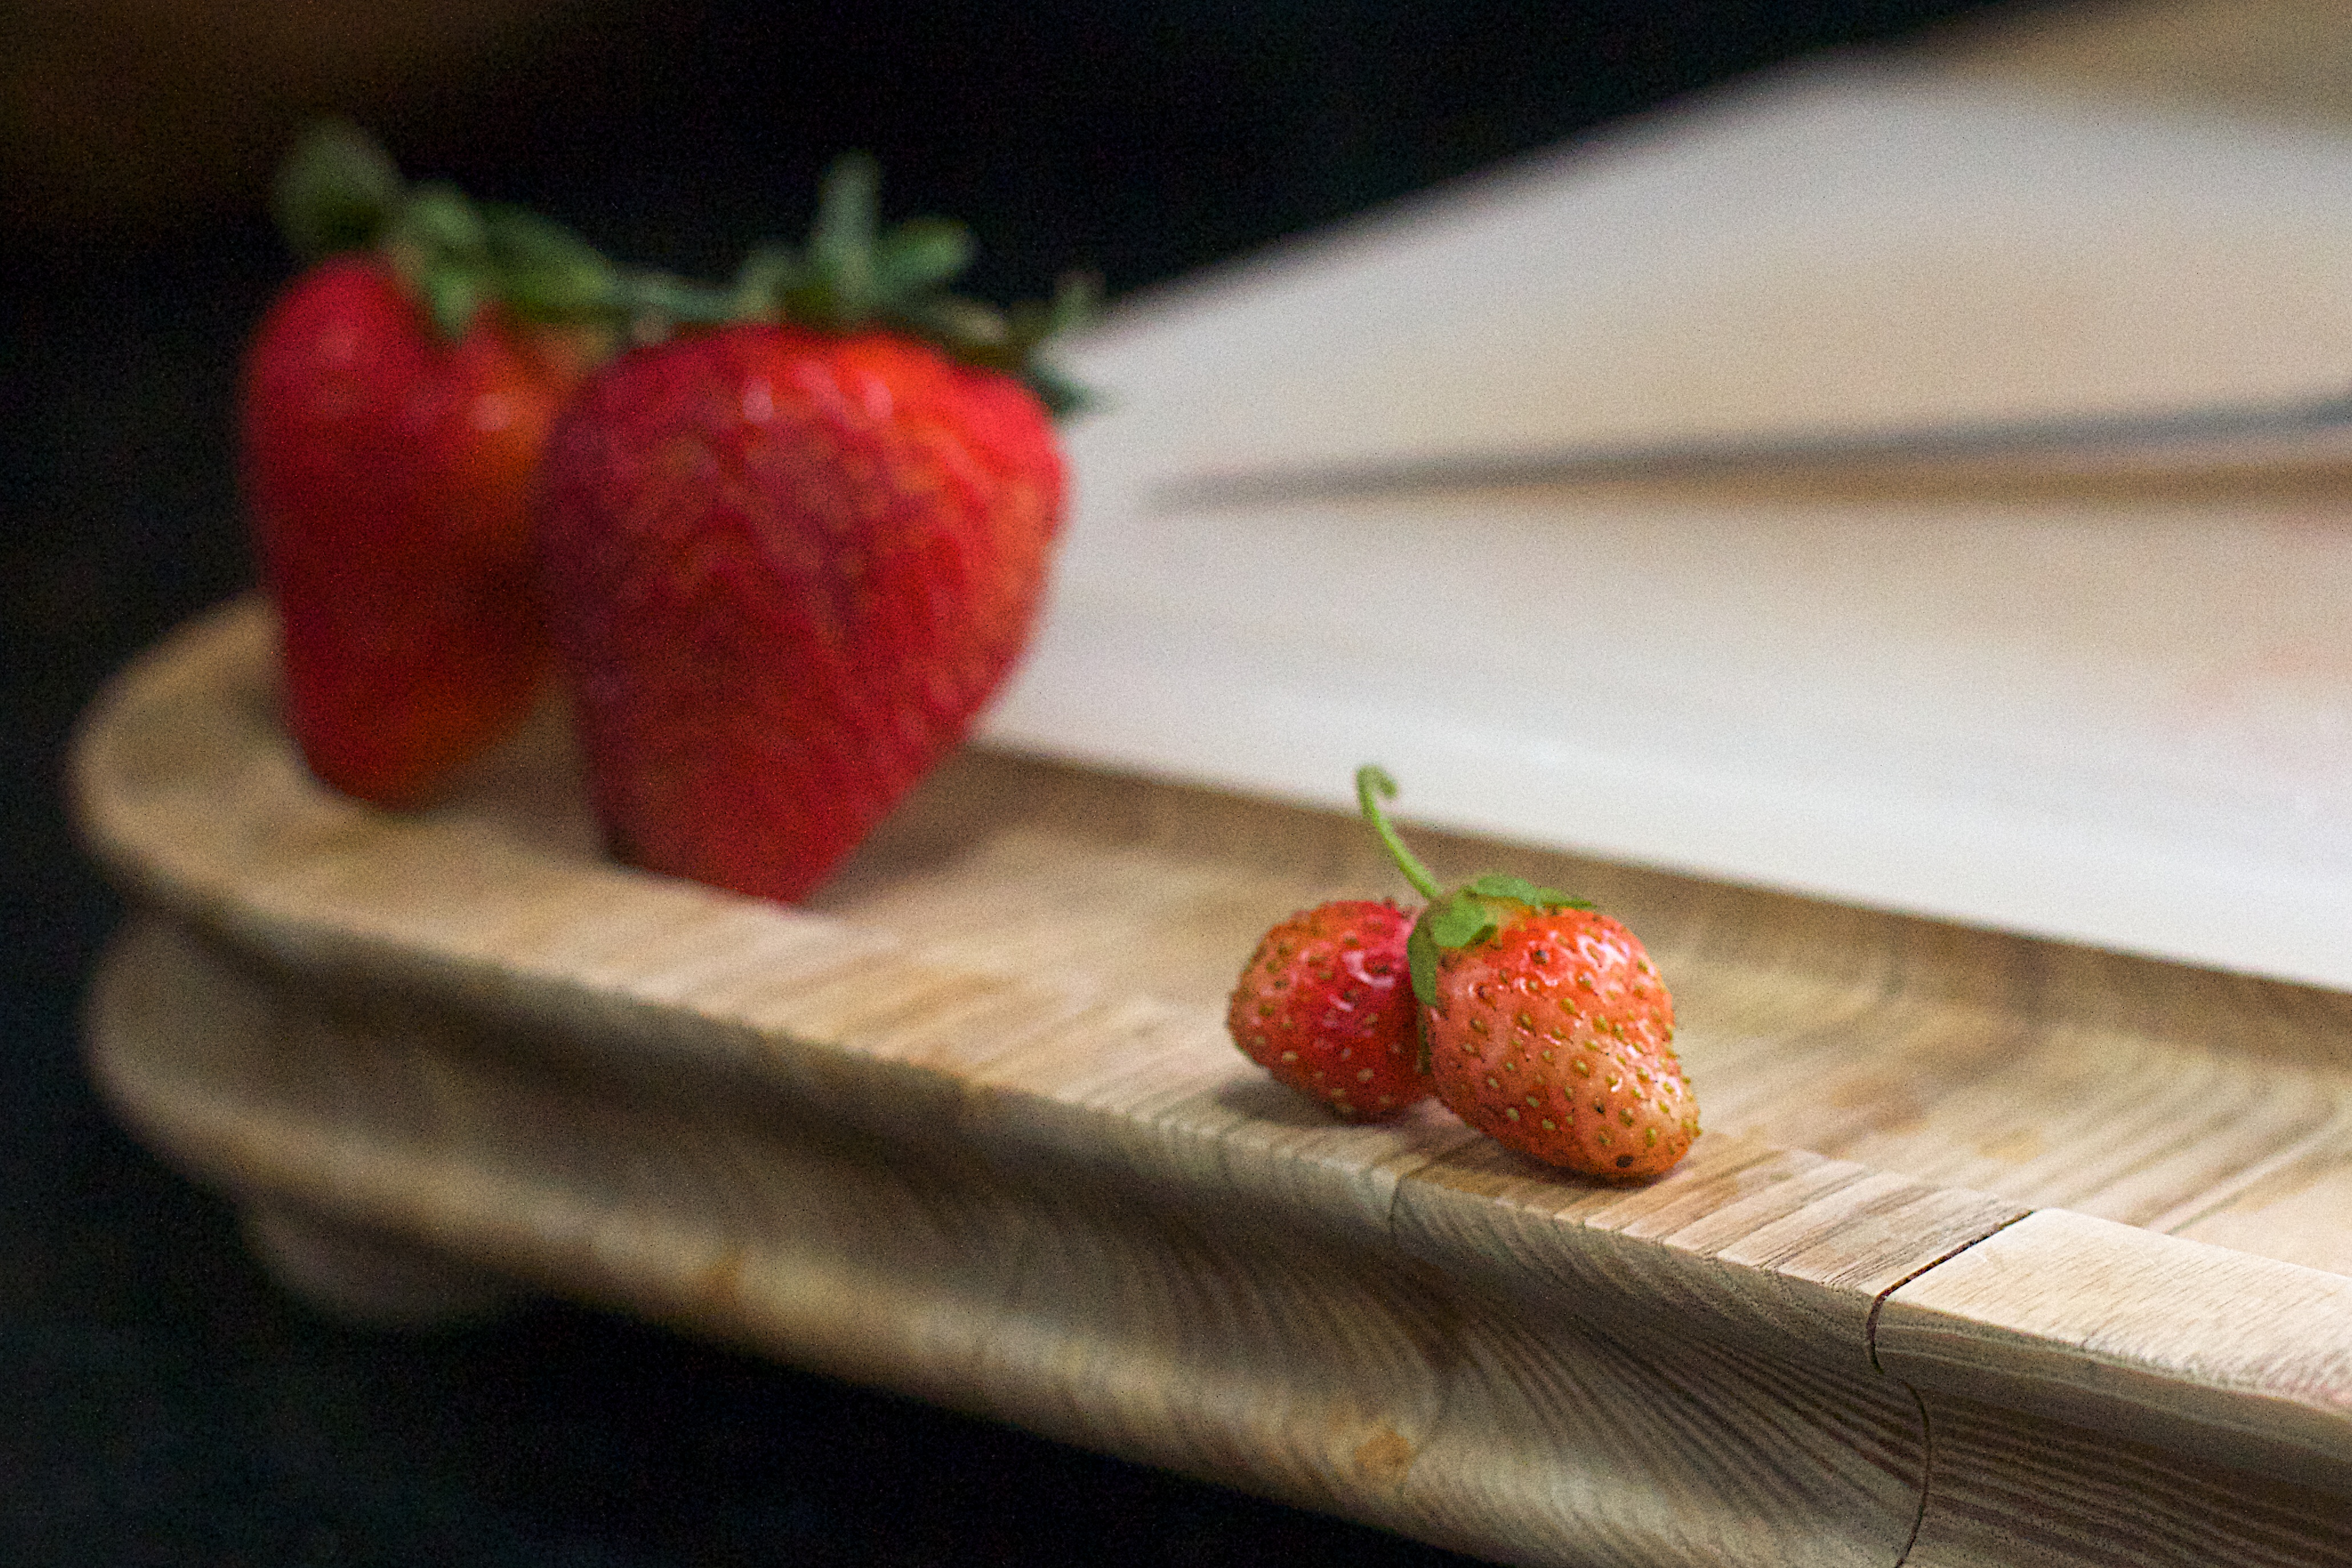
plant, fruit, meal, food, produce, breakfast, dessert, strawberry, strawberries, glasshalffull